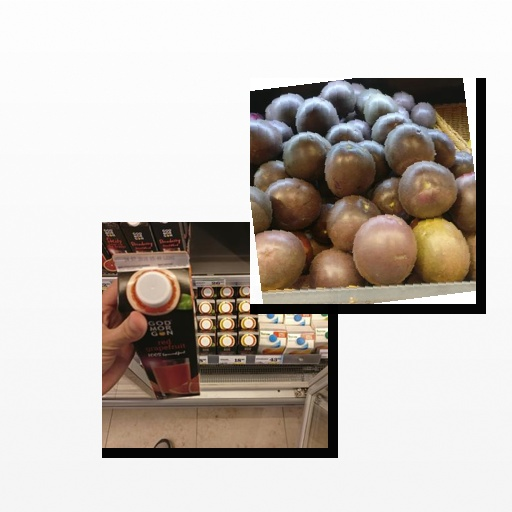
Food items: passion_fruit, red_grapefruit_juice